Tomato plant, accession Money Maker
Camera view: vertical (180 deg); turntable rotation: 270 degrees
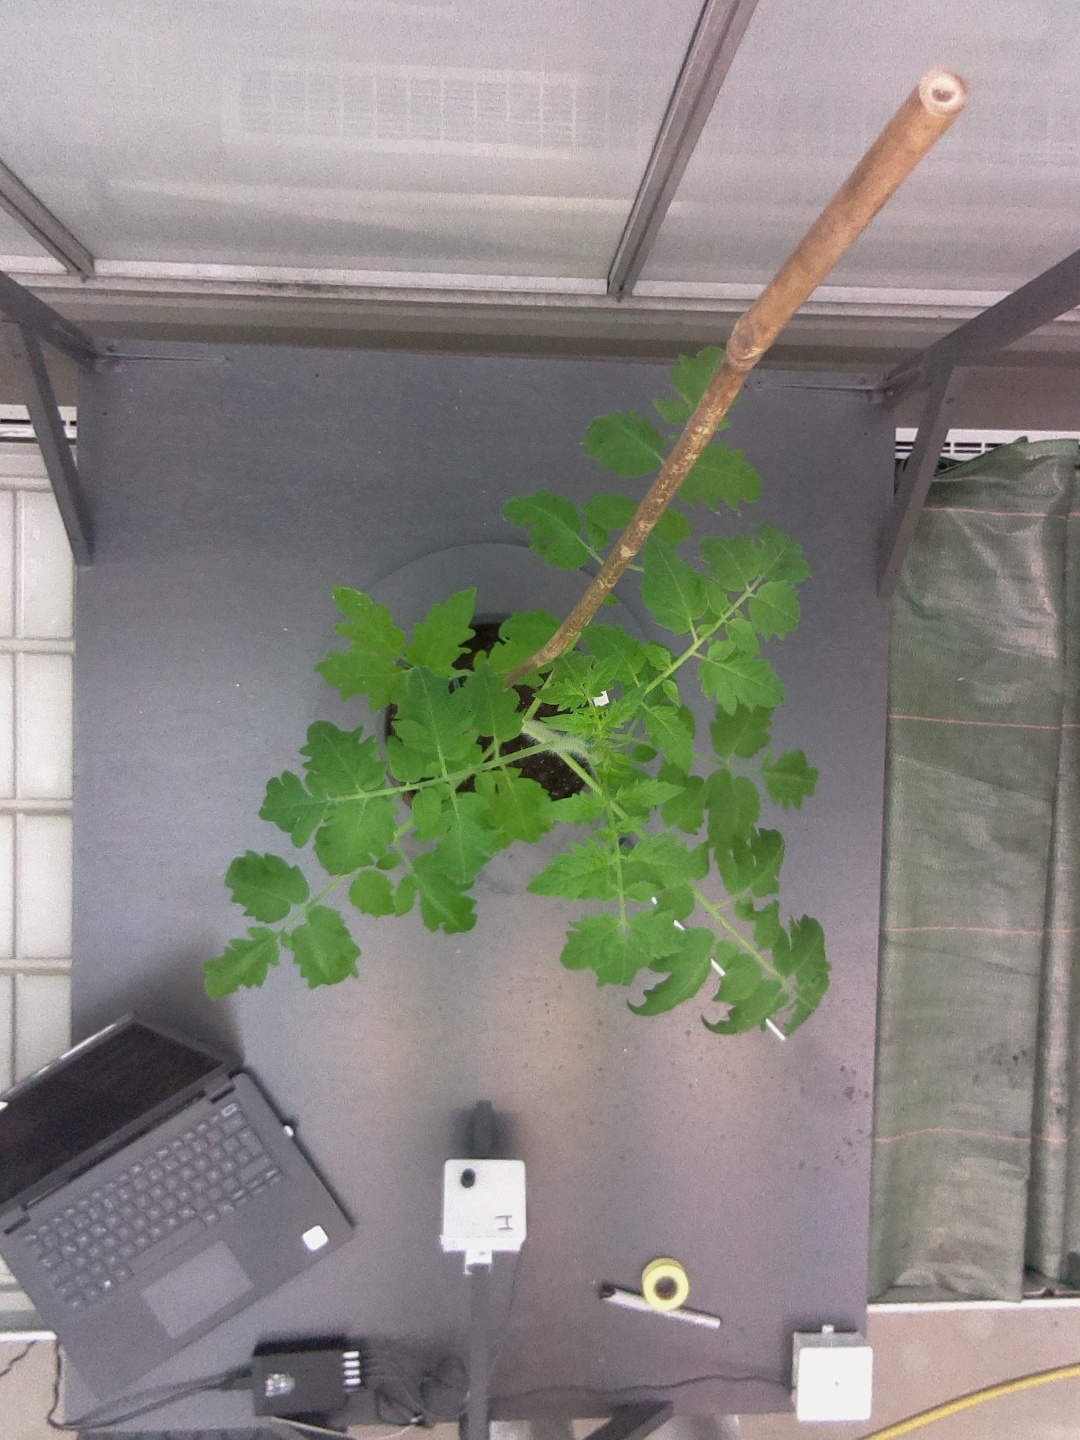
BBCH growth stage 16: 12 of true leaves visible